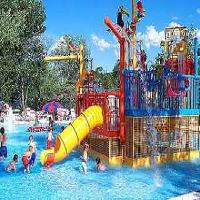
Weather: sun or clear